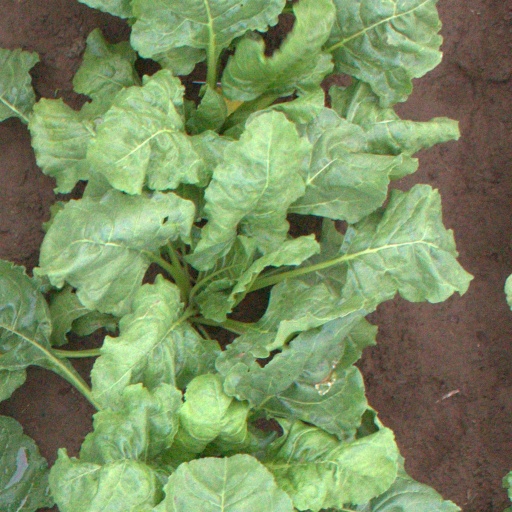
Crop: sugar beet